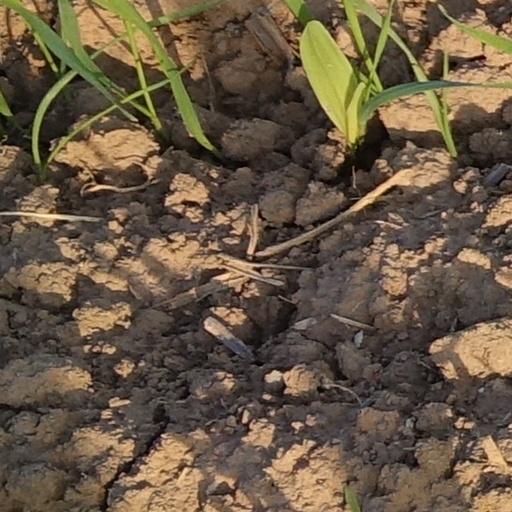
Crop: wheat